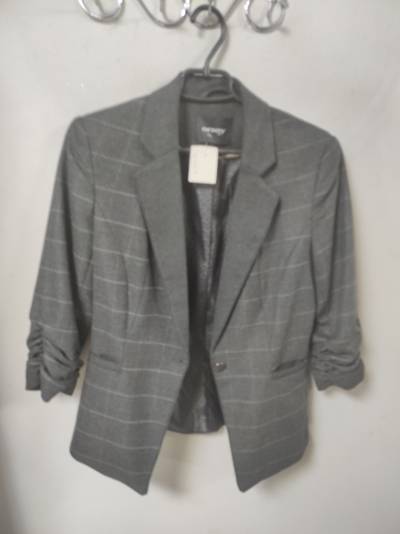
Waste category: clothes